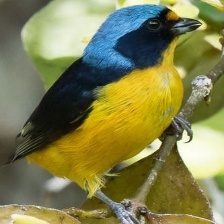
Species: ANTILLEAN EUPHONIA
Scientific name: EUPHONIA MUSICA